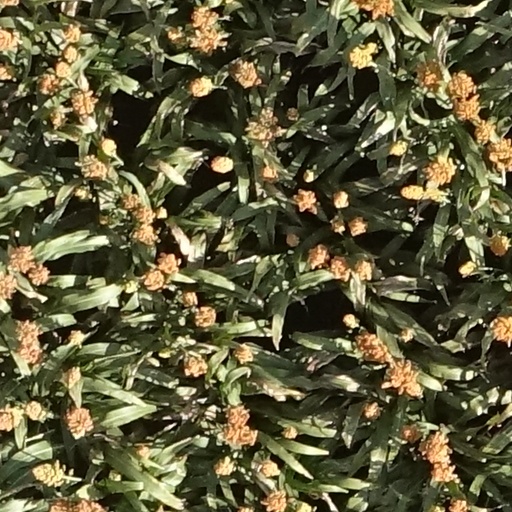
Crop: sorghum